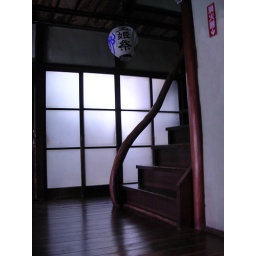
A wooden house in central Asakusa. Really nice staff and beautiful house